Cawthron Institute

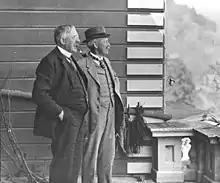
Sir Ernest Rutherford and Thomas Easterfield on the balcony of Cawthron Institute, 1925

Fellworth House was purchased in 1920 as the institute's temporary premises. It remained the home of Cawthron Institute for the following fifty years. On 21 April 1921, the institute was officially opened by New Zealand's Governor General, Lord Jellicoe. The Thomas Cawthron Trust Act 1924, formally establishing the Cawthron Institute Trust Board, came into force in early 1925. That year saw a visit by Ernest Rutherford who presented the Thomas Cawthron Memorial Lecture.